Lillian Sefton Dodge Estate

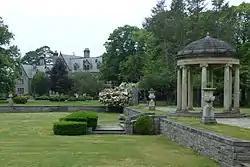
The Formal Gardens

Lillian Sefton Dodge Estate, also known as Sefton Manor and Mill Neck Manor Lutheran School for the Deaf, is a historic estate located at Mill Neck in Nassau County, New York. It has 34 rooms and is 60,000 square feet.